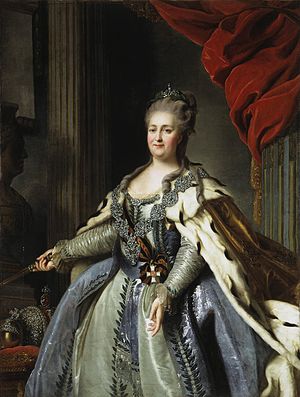
Katharina 2. af Rusland
Katharina den Store
Katharina 2. af Rusland, også kendt som Katharina den Store, regerede som kejserinde af Rusland fra 28. juni 1762 til sin død i 1796. Hun var født Sophie Augusta Fredericka af Anhalt-Zerbst.